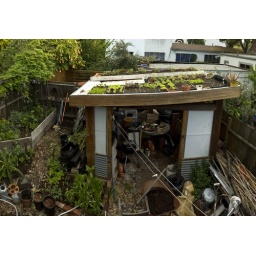
green roof from above